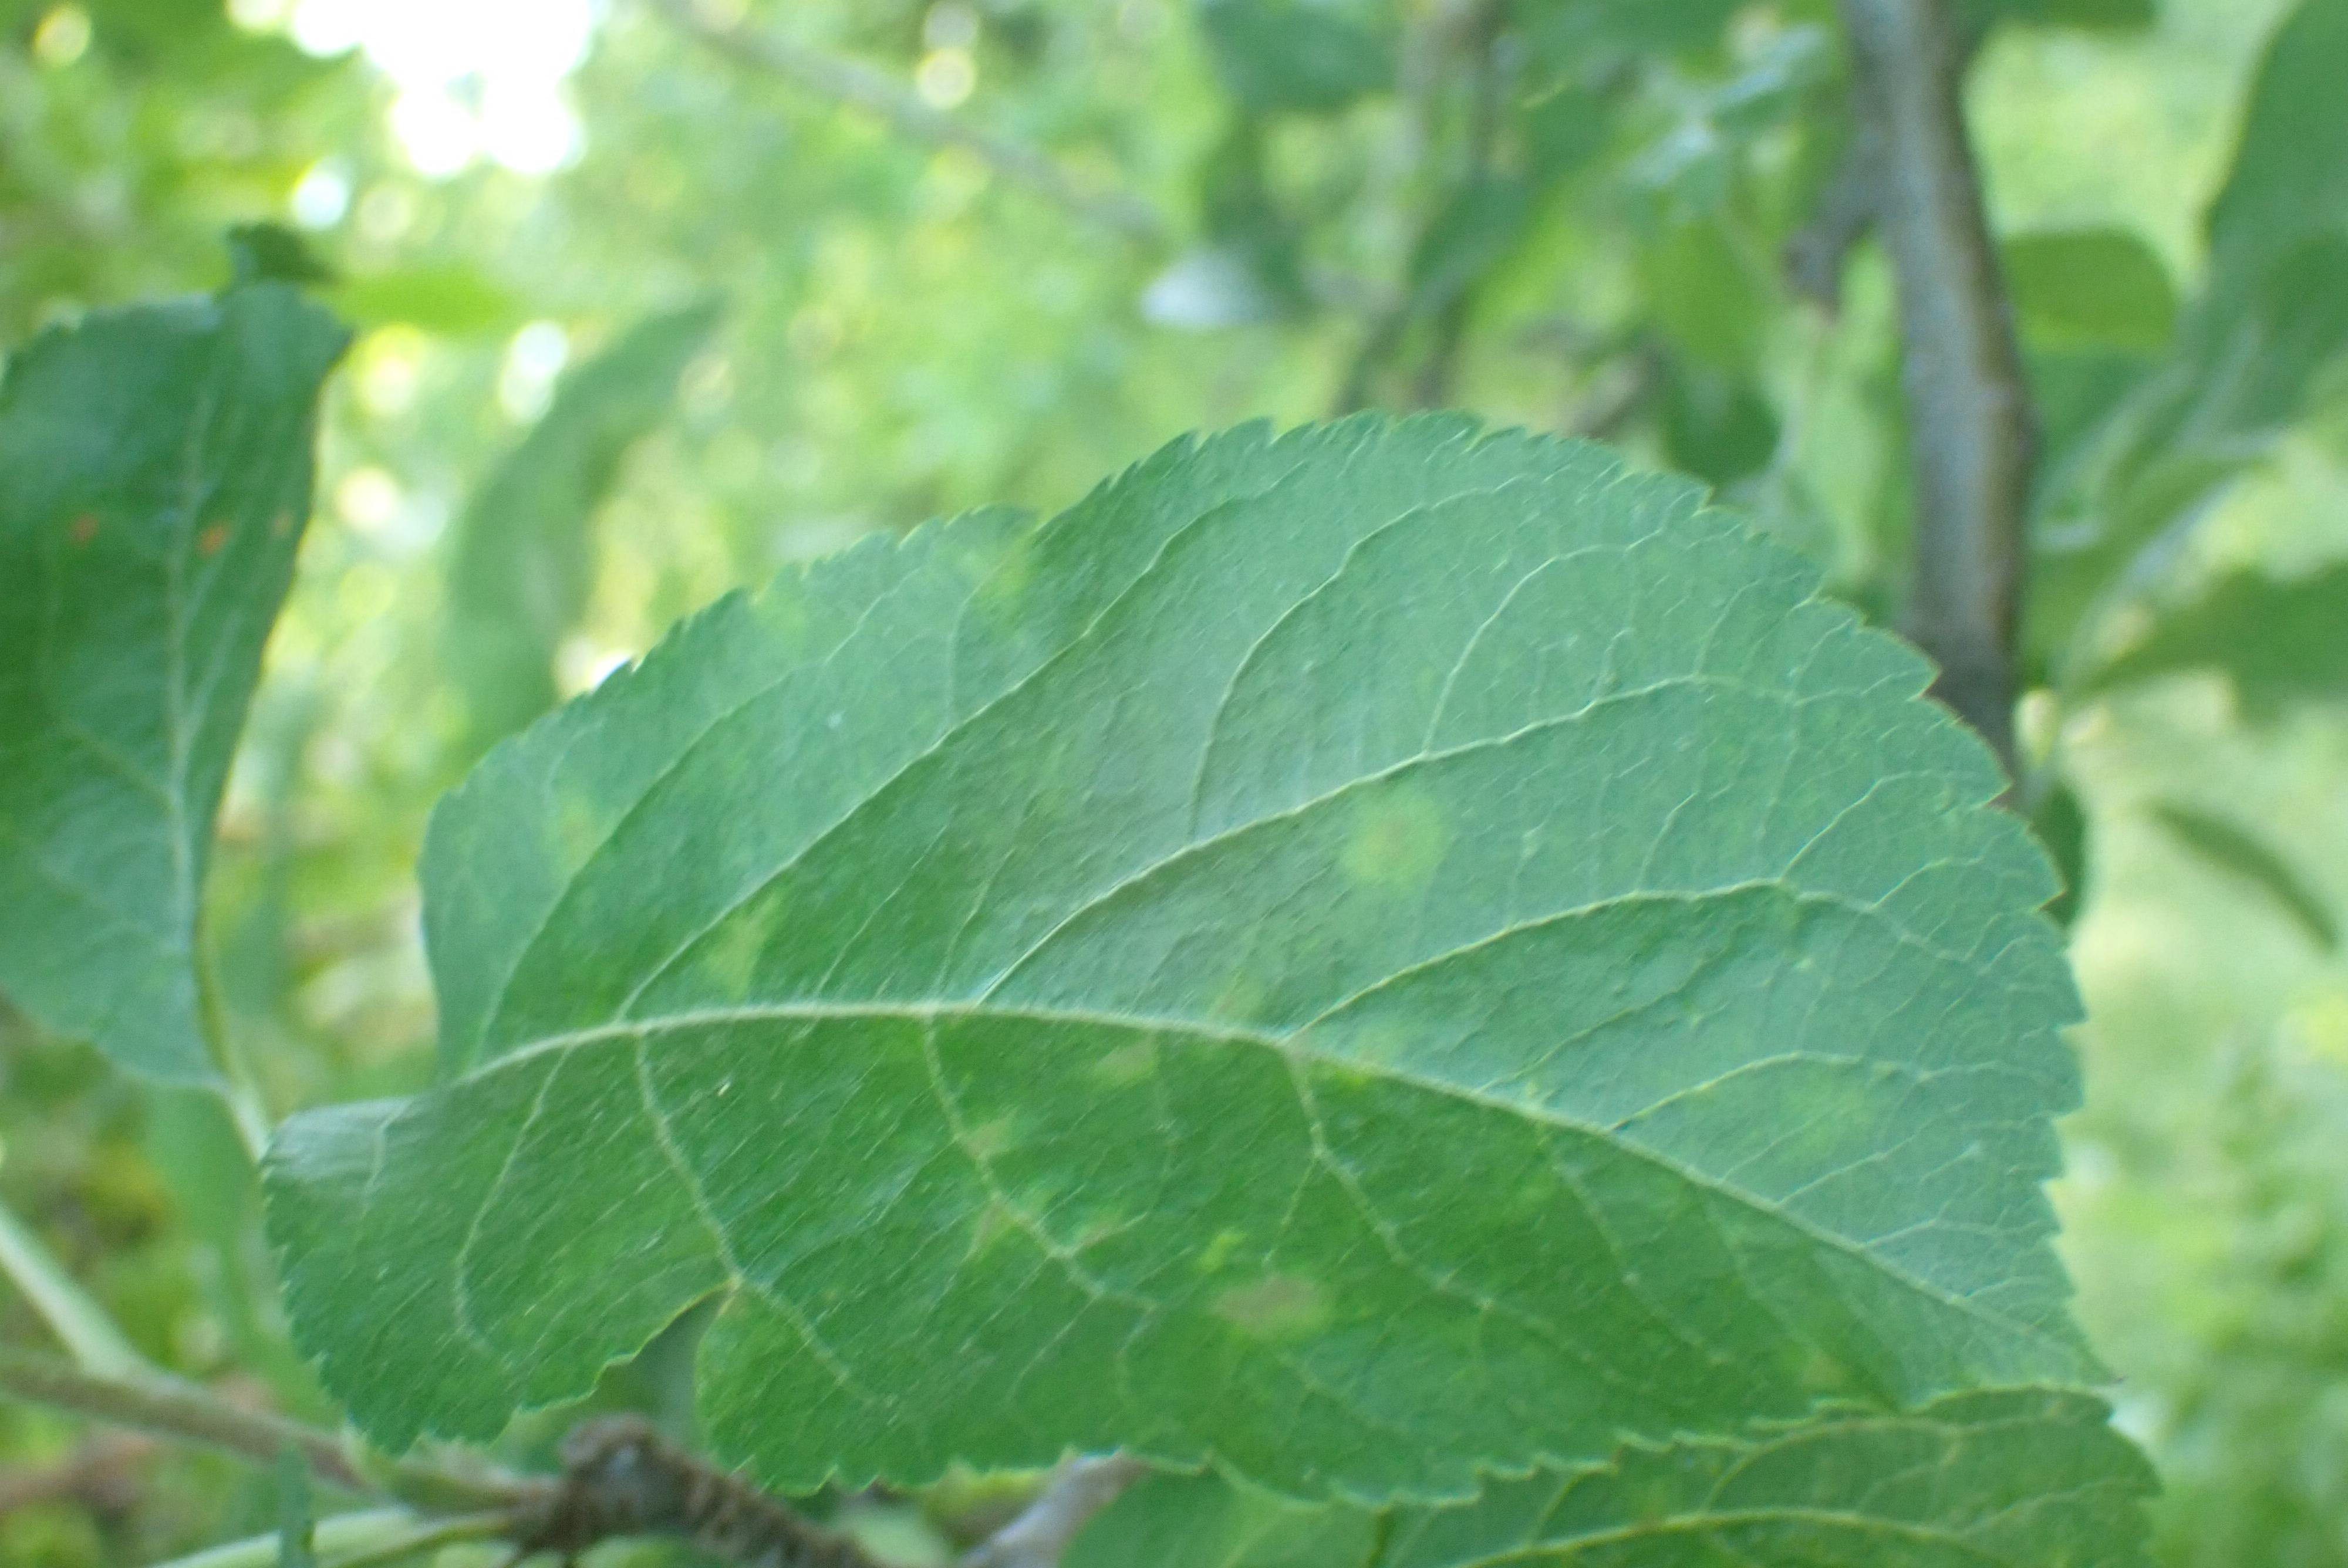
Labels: scab